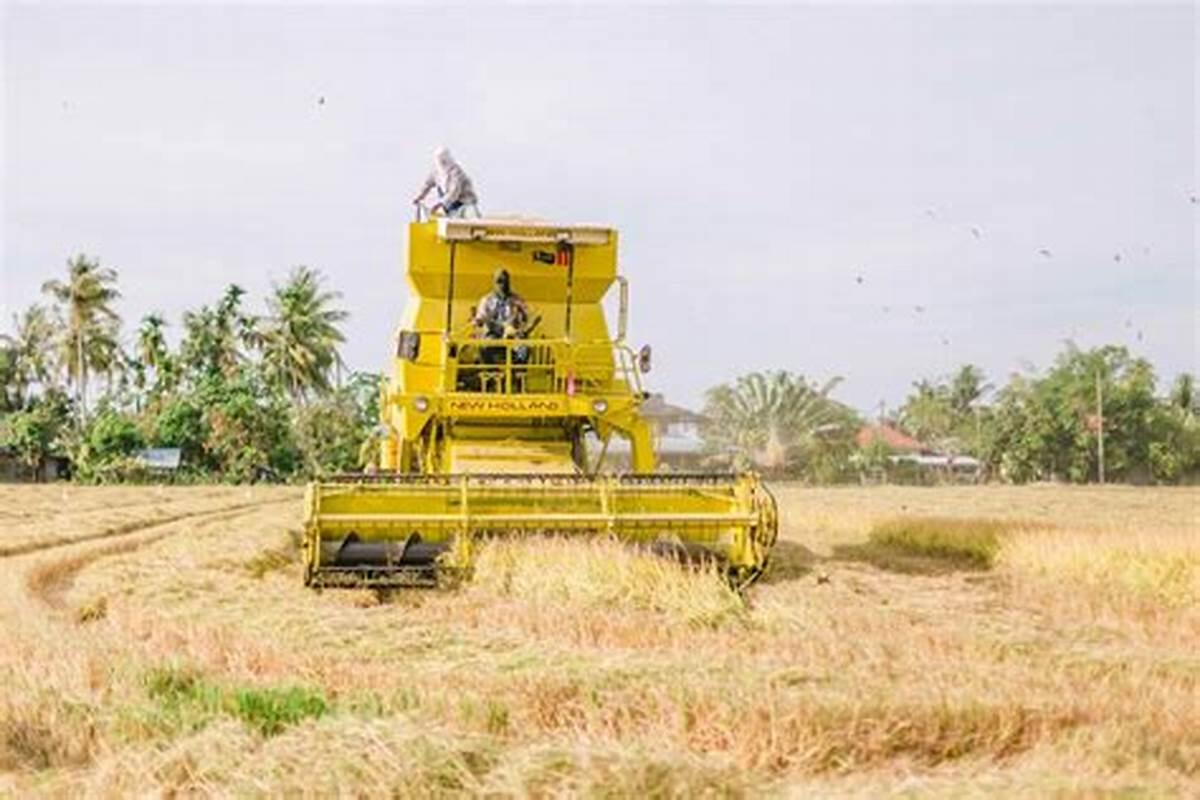
Kuna mashine ya kisasa ya rangi ya manjano ikifanya kazi shambani. Mashine  hio inakatakata mimea iliyokomaa, huku watu wawili wakiwa juu yake. Nyuma kuna miti yenye maji na majani  mengi, na mandhari inaonyesha mashamba mapana ya kilimo.